Charles Inglis (Royal Navy officer, died 1833)

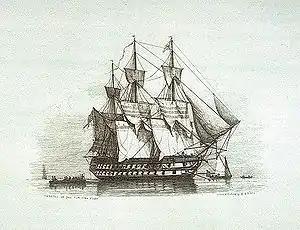
, depicted by Richard Henry Nibbs

In 1807 he began a long association with Rear-Admiral George Martin, when he took over command of the 98-gun and became Martin's flag captain. He followed Martin when he shifted his flag to the 80-gun in 1808 and remained in command for the next four years, during which time Martin oversaw the capture of the Italian islands of Ischia and Procida in June 1809. In October Martin was dispatched with a small squadron to chase several French ships that had escaped from Toulon under Rear-Admiral François Baudin. Martin and his force discovered the French and chased them to the harbour of Cette at the mouth of the Rhone, where two ships, the 80-gun "Robuste" and the 74-gun "Lion" ran aground. Martin made plans to attack them, but their crews abandoned and burnt them on 26 October before he could carry them out. After a promotion to vice-admiral on 31 July 1810 Martin took command of the naval forces at Palermo, which had been tasked with supporting Sir John Stuart's forces in Calabria. Martin returned to England and went ashore on striking his flag on 14 October 1810, while Inglis remained with "Canopus", which became the flagship of Rear-Admiral Charles Boyles between 1811 and 1812, and was paid off into Ordinary in February 1812.